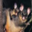
Label: possum